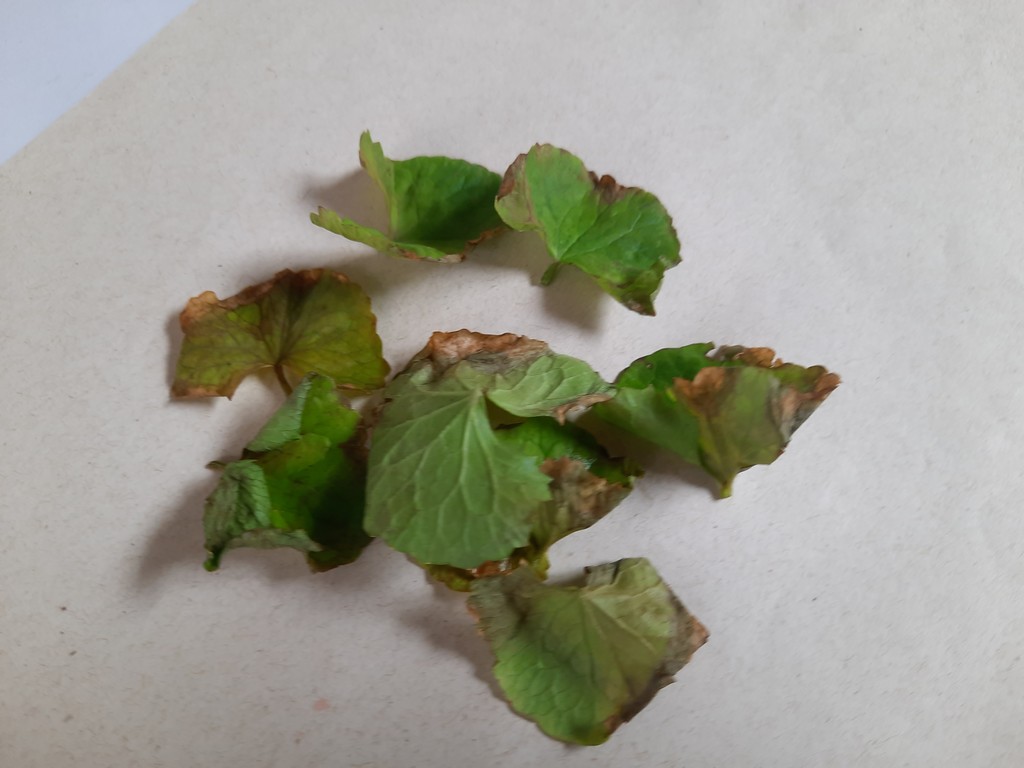
Label: Unhealthy